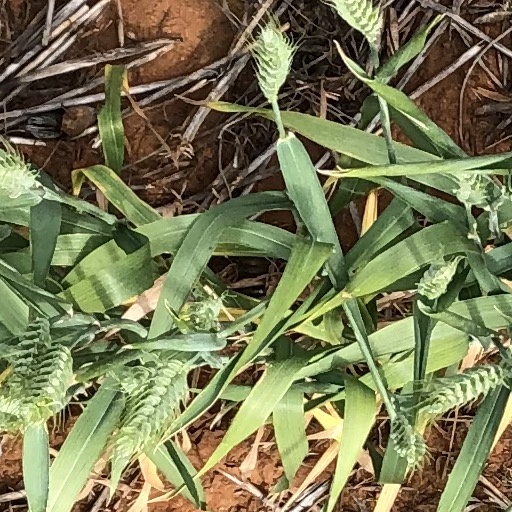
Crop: wheat